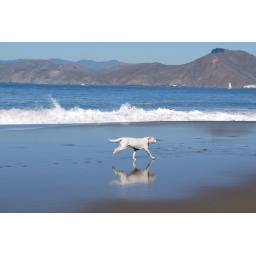
The dogs were LOVING running around on the beach. Great to watch.